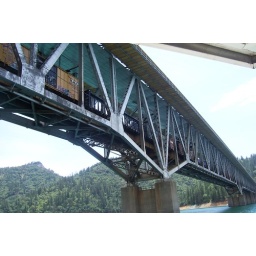
train crossing over the bridge while we were in the boat